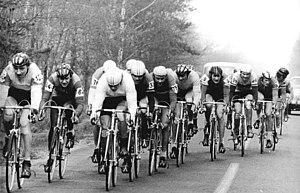
La Course de la Paix est une épreuve cycliste à étapes, créée en 1948. Organisée par les quotidiens des partis communistes polonais Trybuna Ludu et tchécoslovaque Rudé Právo, la course se dispute jusqu'en 1951 entre Varsovie et Prague. En 1952, le journal Neues Deutschland, organe du Parti socialiste unifié d'Allemagne se joint à l'organisation. Désormais, la Course de la Paix alterne ses départs et ses arrivées entre les trois capitales, Berlin, Prague et Varsovie. Cette organisation dure jusqu'en 1984. En 1985 et 1986, les soviétiques sont associés à l'organisation de la course : le quotidien la Pravda devient coorganisateur et les départs sont donnés de Moscou puis de Kiev. Elle reprend en 1987 son parcours traditionnel, entre Berlin, Prague et Varsovie, et célèbre son 40ᵉ anniversaire en réunissant au départ de Berlin 156 coureurs répartis en 26 équipes venues de 3 continents. C'est son apogée. La première page du règlement de la Course de la Paix définit l'objectif de l'épreuve :